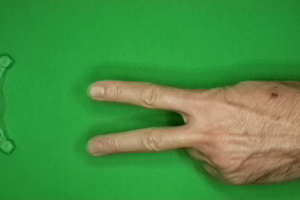
Label: scissors